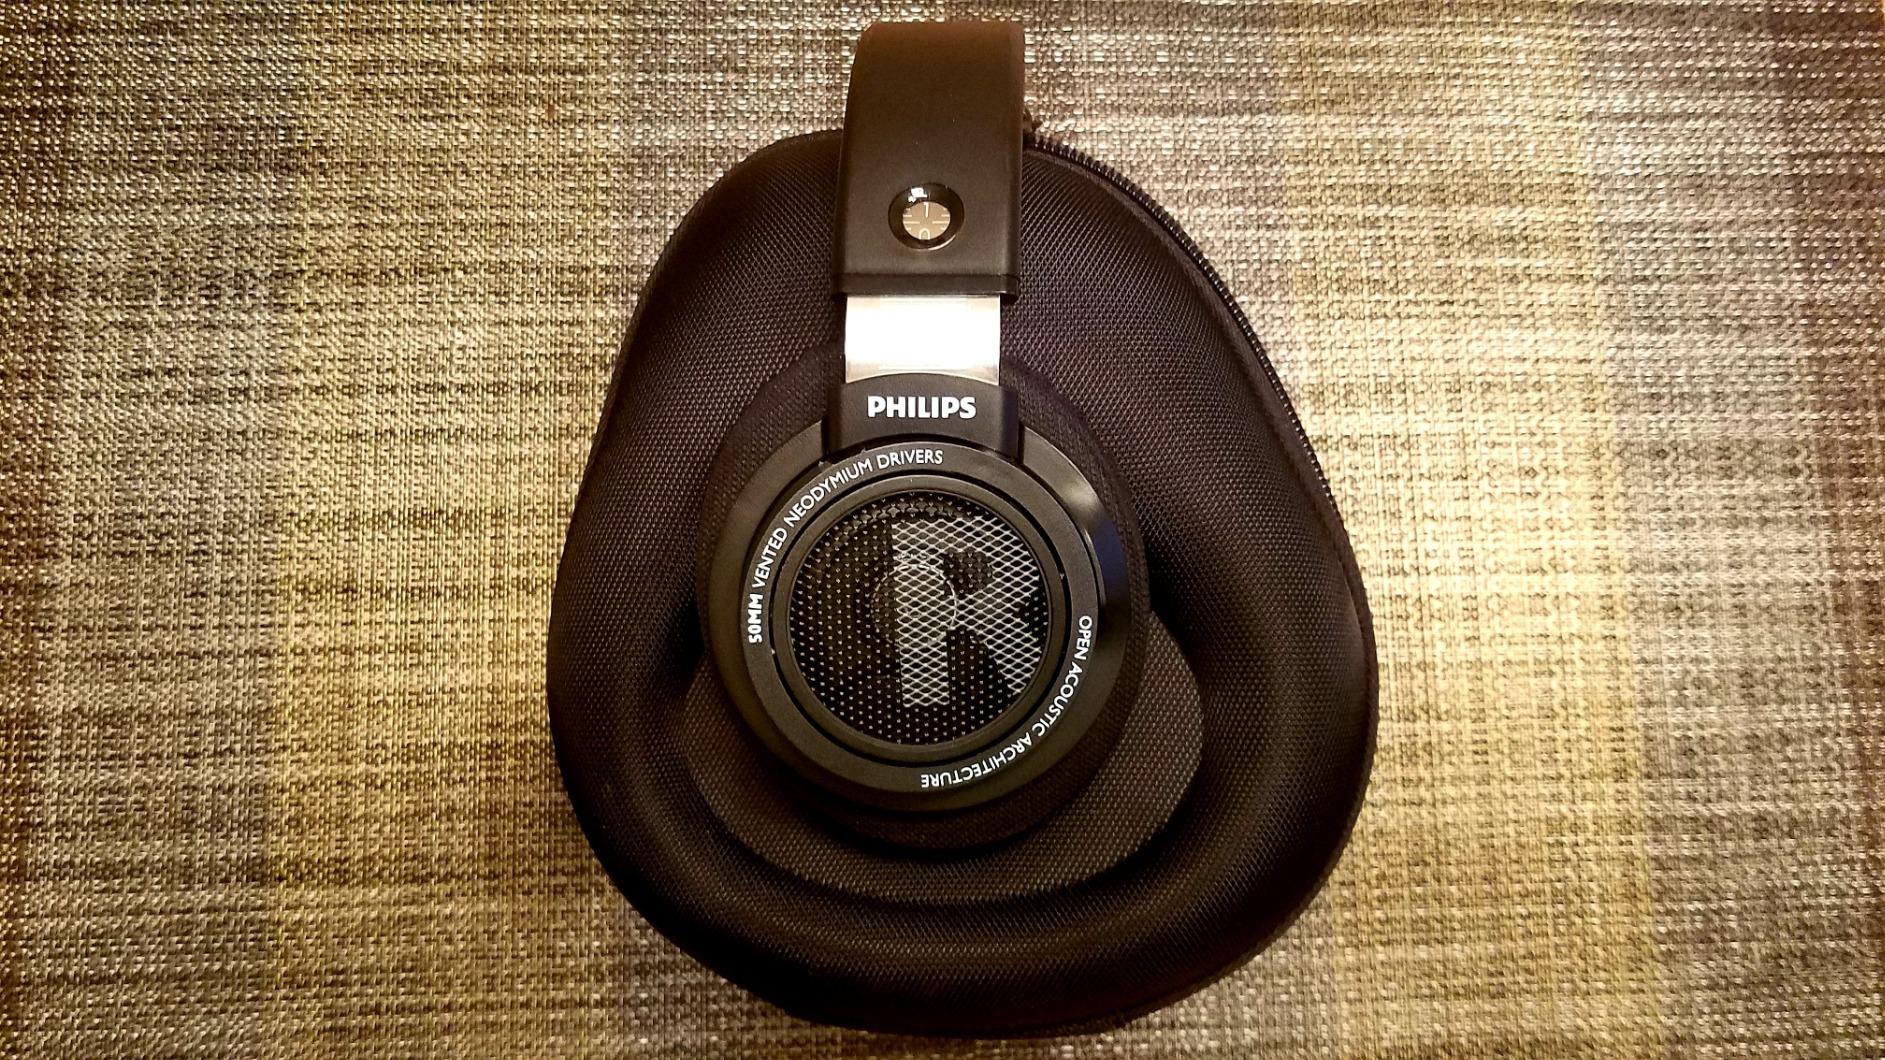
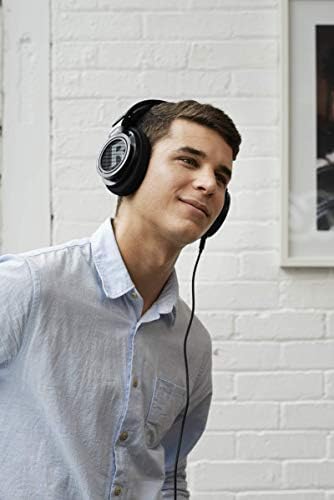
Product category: headphones
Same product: yes